Steam Days

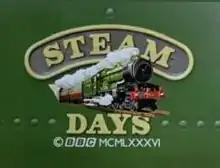
End title card

Steam Days is a 1986 BBC Two television documentary series written and presented by Miles Kington. Each episode is themed around the history of British steam locomotives and railways, particularly highlighting preserved locomotives operating at the time of its filming. The series consists of six half-hour episodes. It aired on Public Television stations in the United States under the title Great Steam Trains. Two episodes, "Going Great Western" and "The Fishing Line" are available to watch on the BBC Archives website. The whole series subsequently became available to watch on the BBC iPlayer. but until 8 December 2017 and is currently not available.